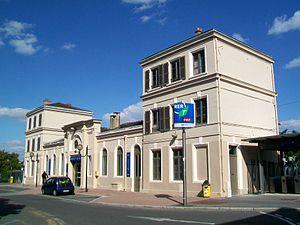
La façade du bâtiment voyageurs sur la cour, après la rénovation de 2009.
Louvres est une commune française située dans le département du Val-d'Oise en région Île-de-France.
La gare de Louvres est une gare ferroviaire française de la ligne de Paris-Nord à Lille, située dans la commune de Louvres, dans le département du Val-d'Oise, en région Île-de-France.